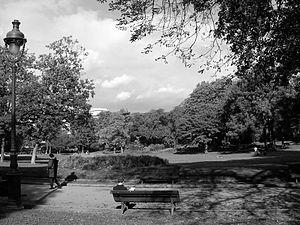
Cléo de 5 à 7 est un film français réalisé par Agnès Varda et sorti en 1962.